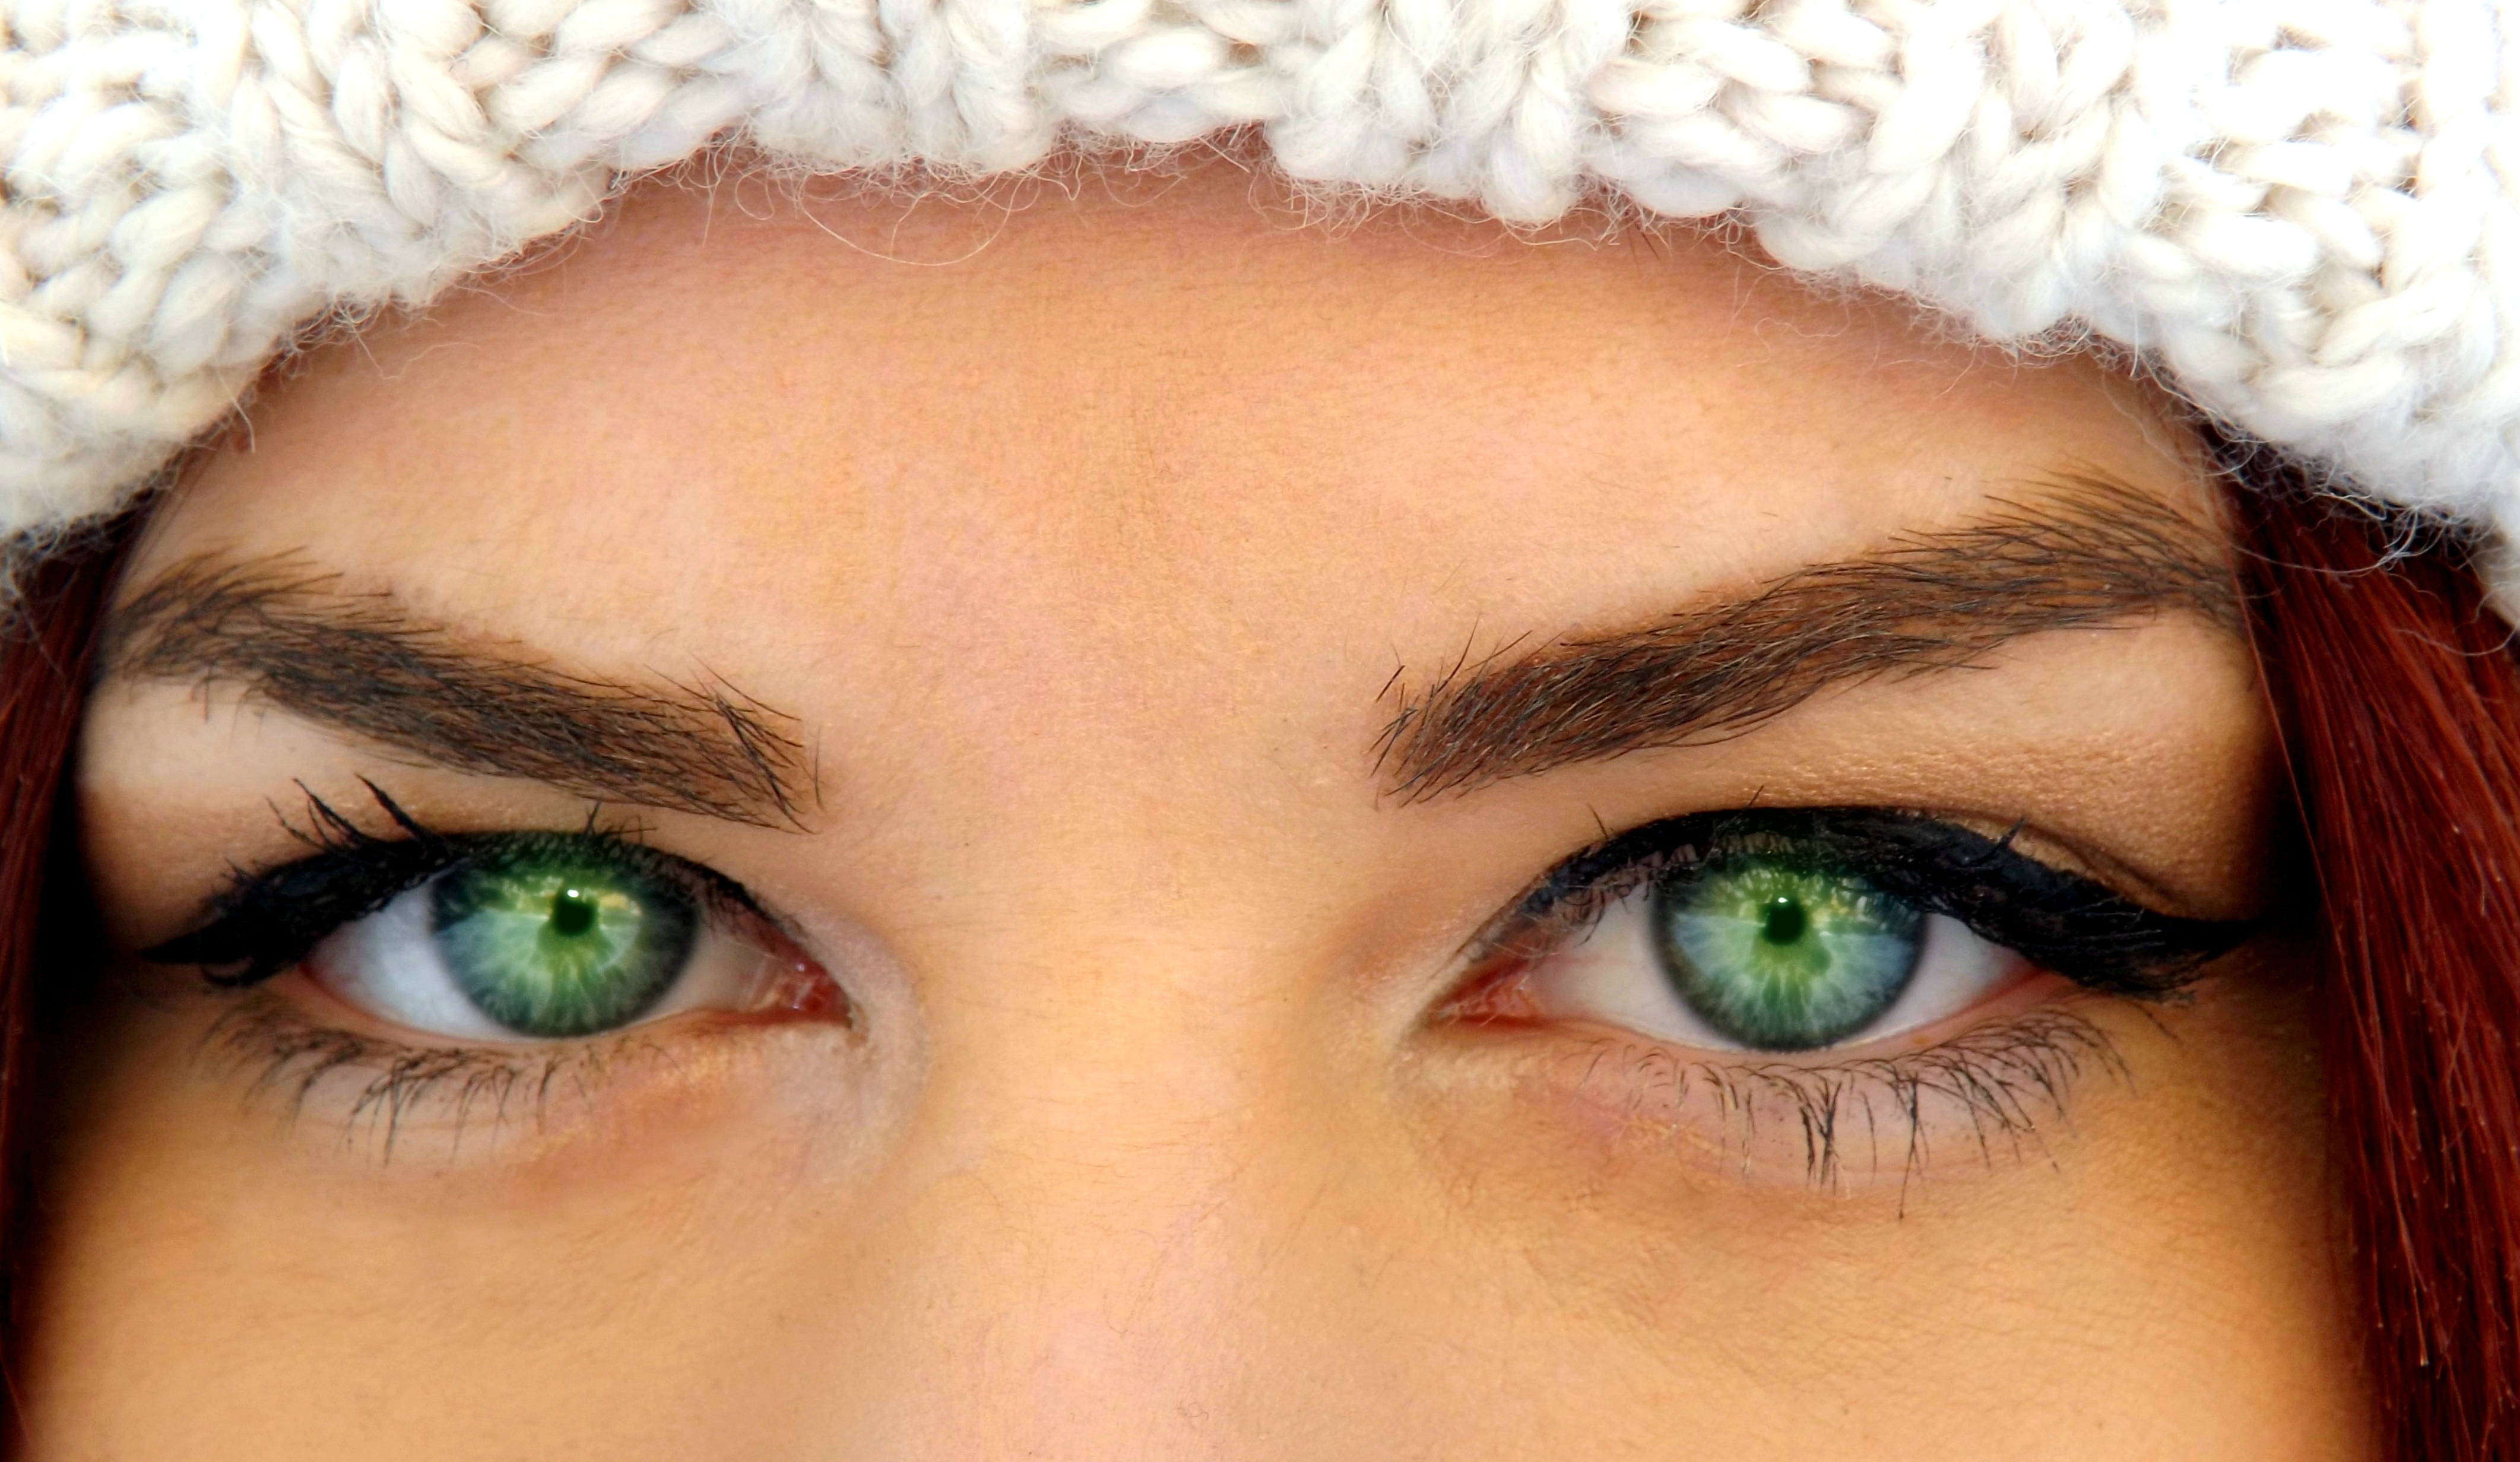
green, color, blue, lip, makeup, eyebrow, eyelash, close up, human body, coloring, face, nose, iris, eye, glasses, head, skin, beauty, organ, seductive, green eyes, gene, vision care, eyelash extensions